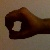
The image shows a hand gesture representing the number 0 in Indian Sign Language.